Yuan Guoping

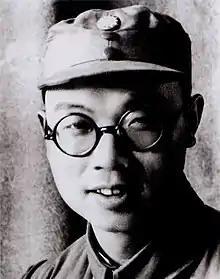

Yuan Guoping (1906 – 15 January 1941) was a Communist army officer who participated in the Northern Expedition, the first phase of the Chinese Civil War (1927–37) and the Second Sino-Japanese War.